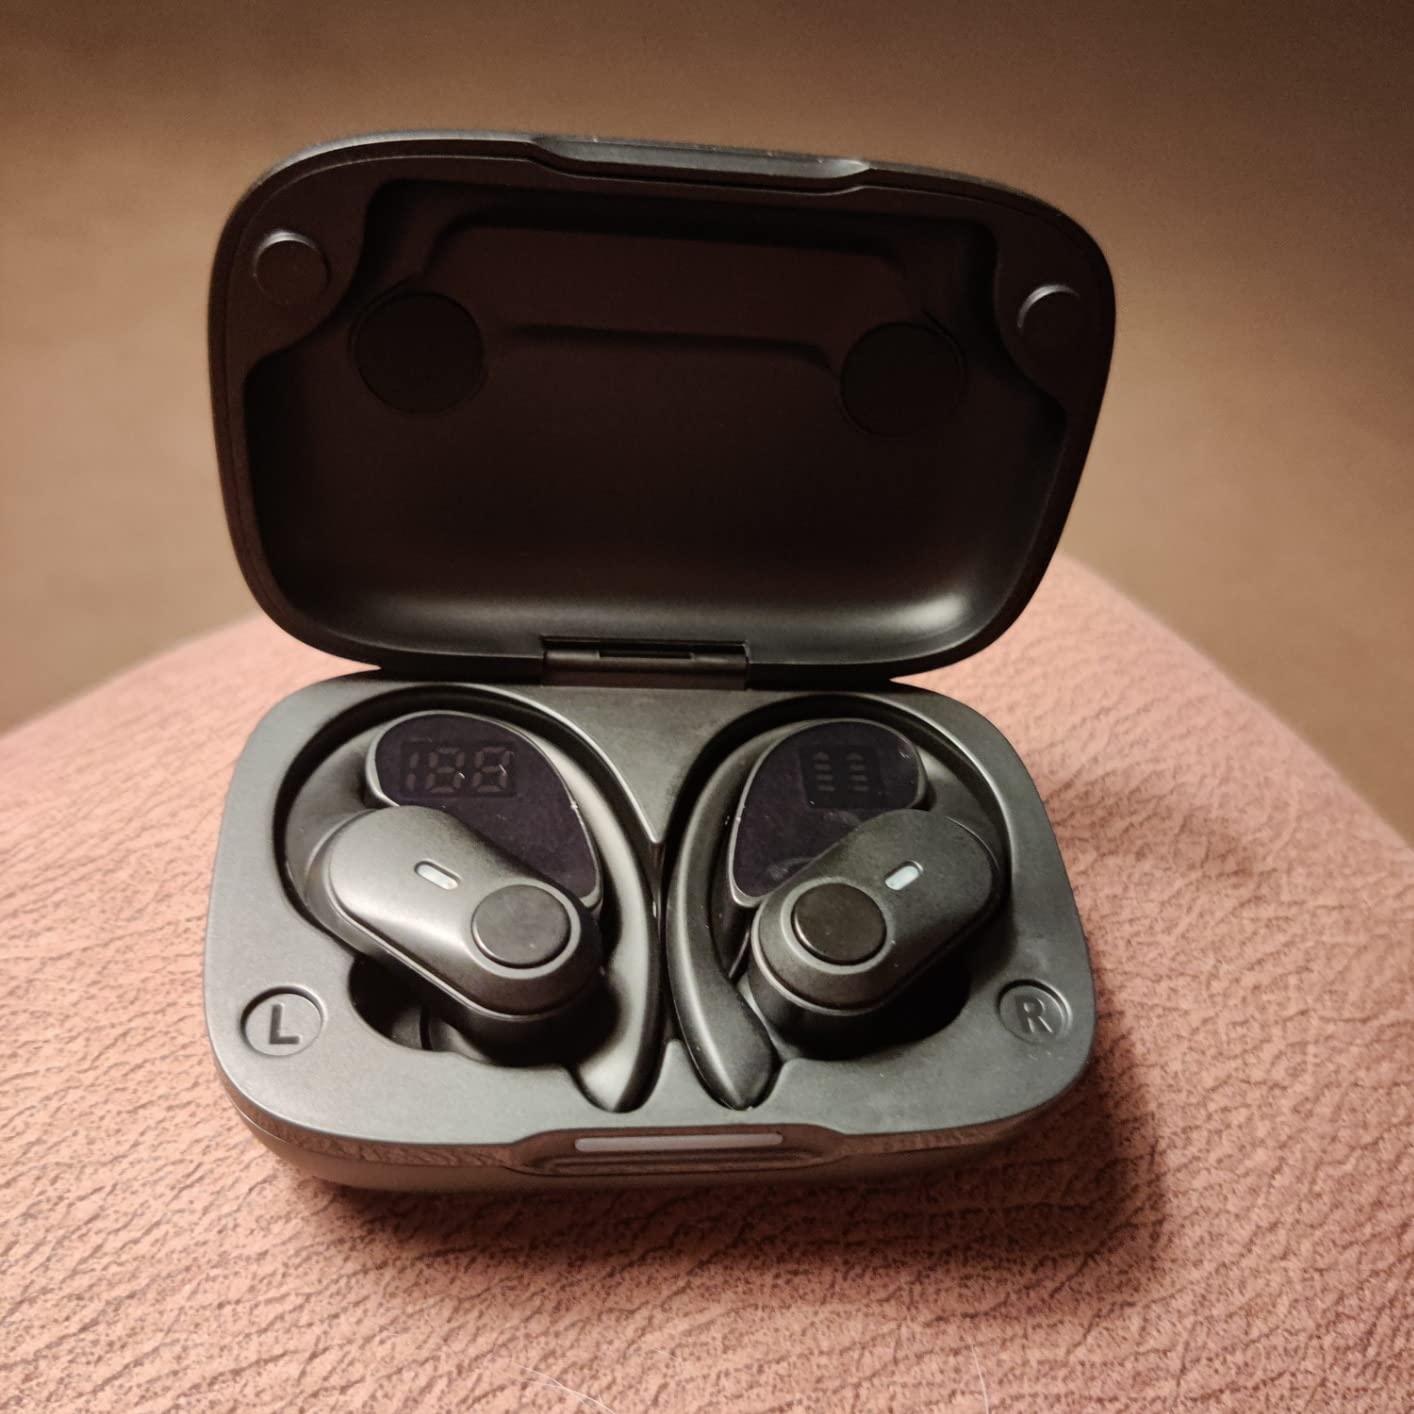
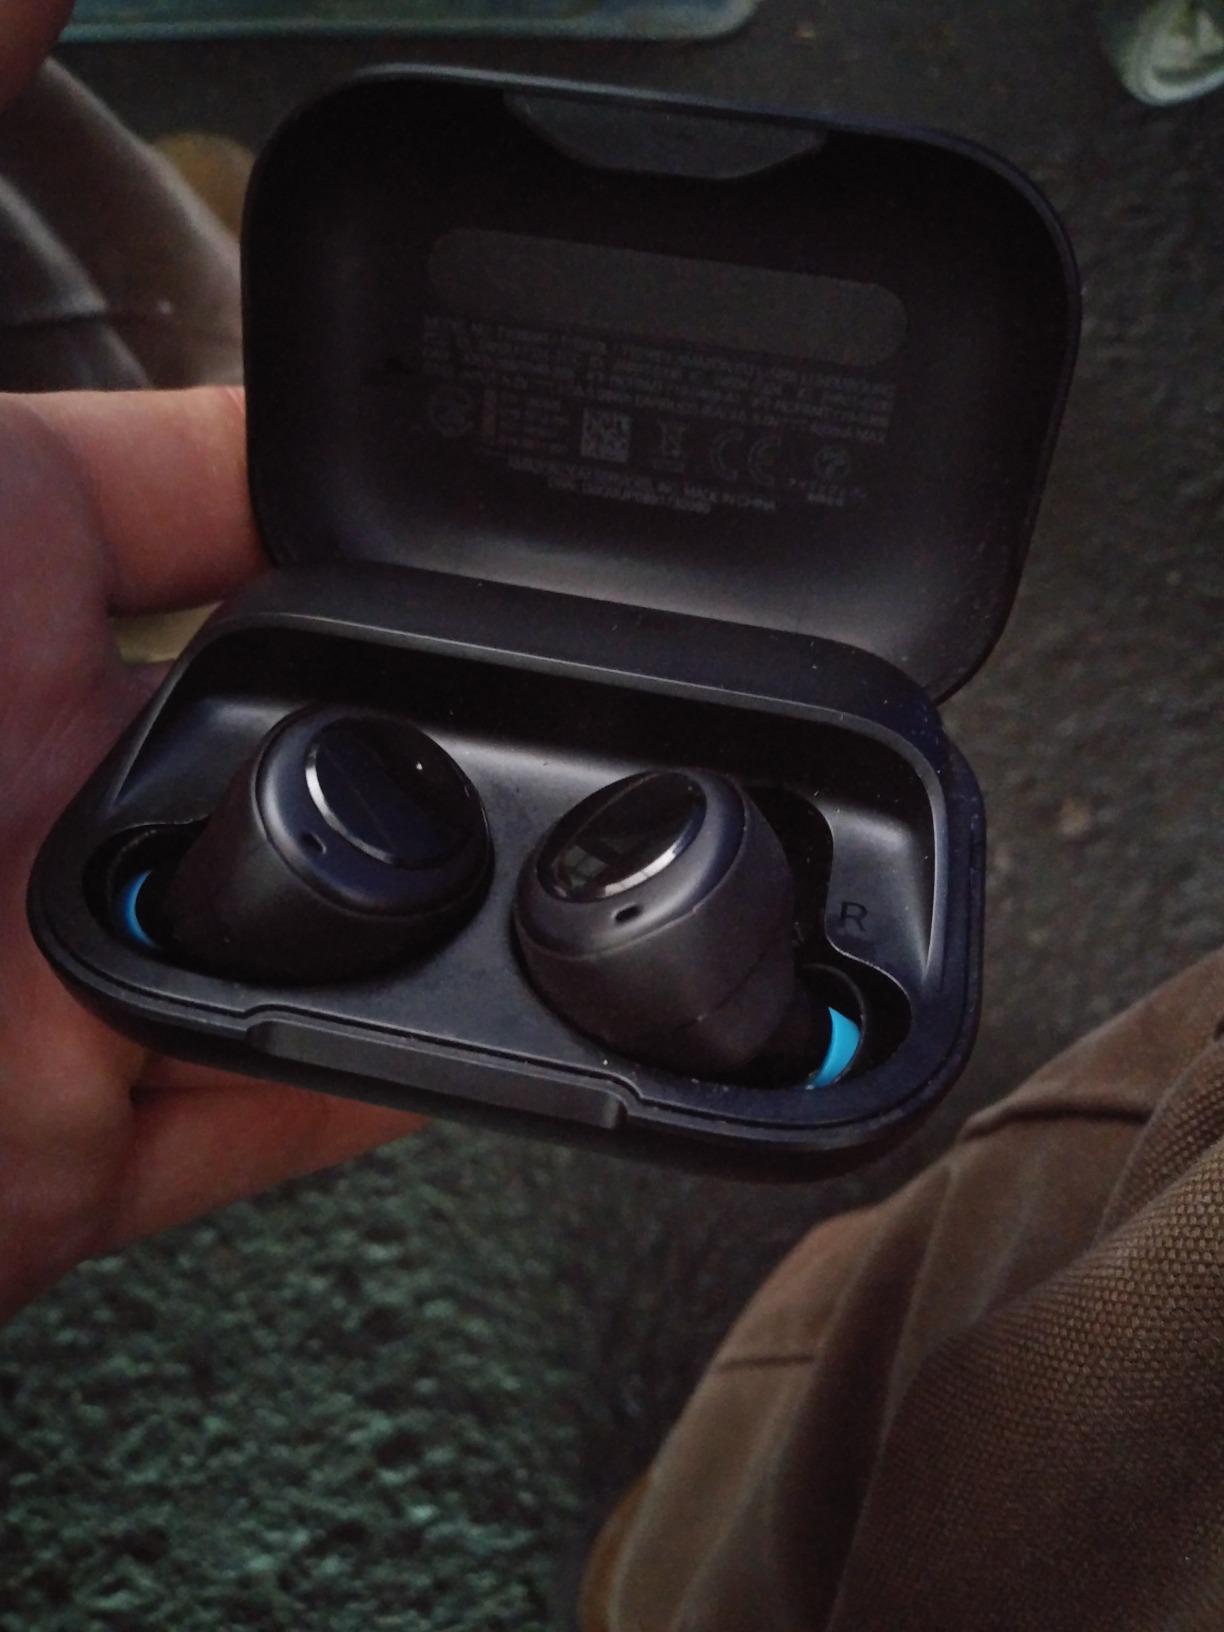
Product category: earbuds
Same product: no